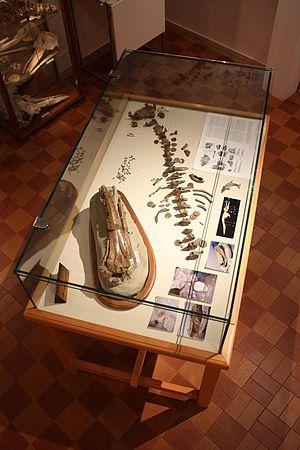
La liste des cétacés éteints présente les genres éteints et les espèces de l'ordre des cétacés. Les cétacés sont descendants de mammifères terrestres, les artiodactyles. Ces premiers cétacés deviennent progressivement mieux adaptés pour la natation que pour la marche sur la terre, évoluant finalement vers des cétacés entièrement marins.